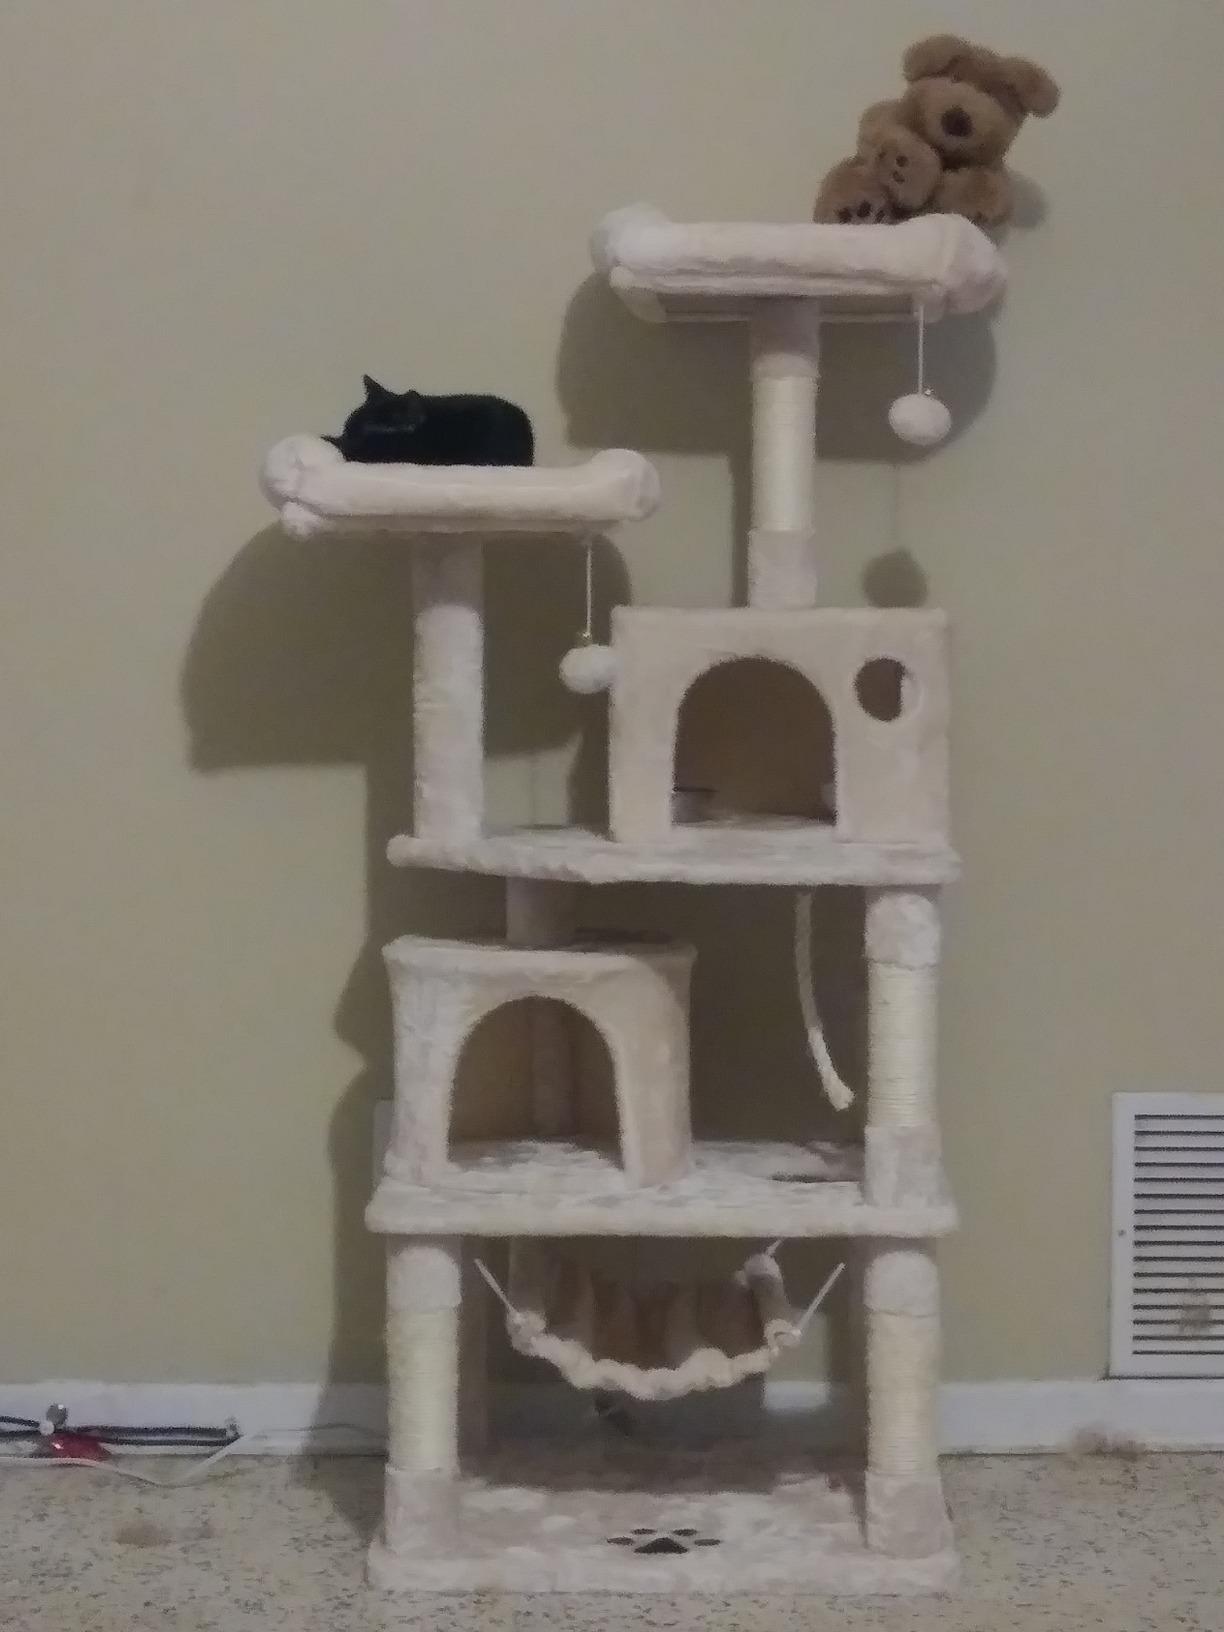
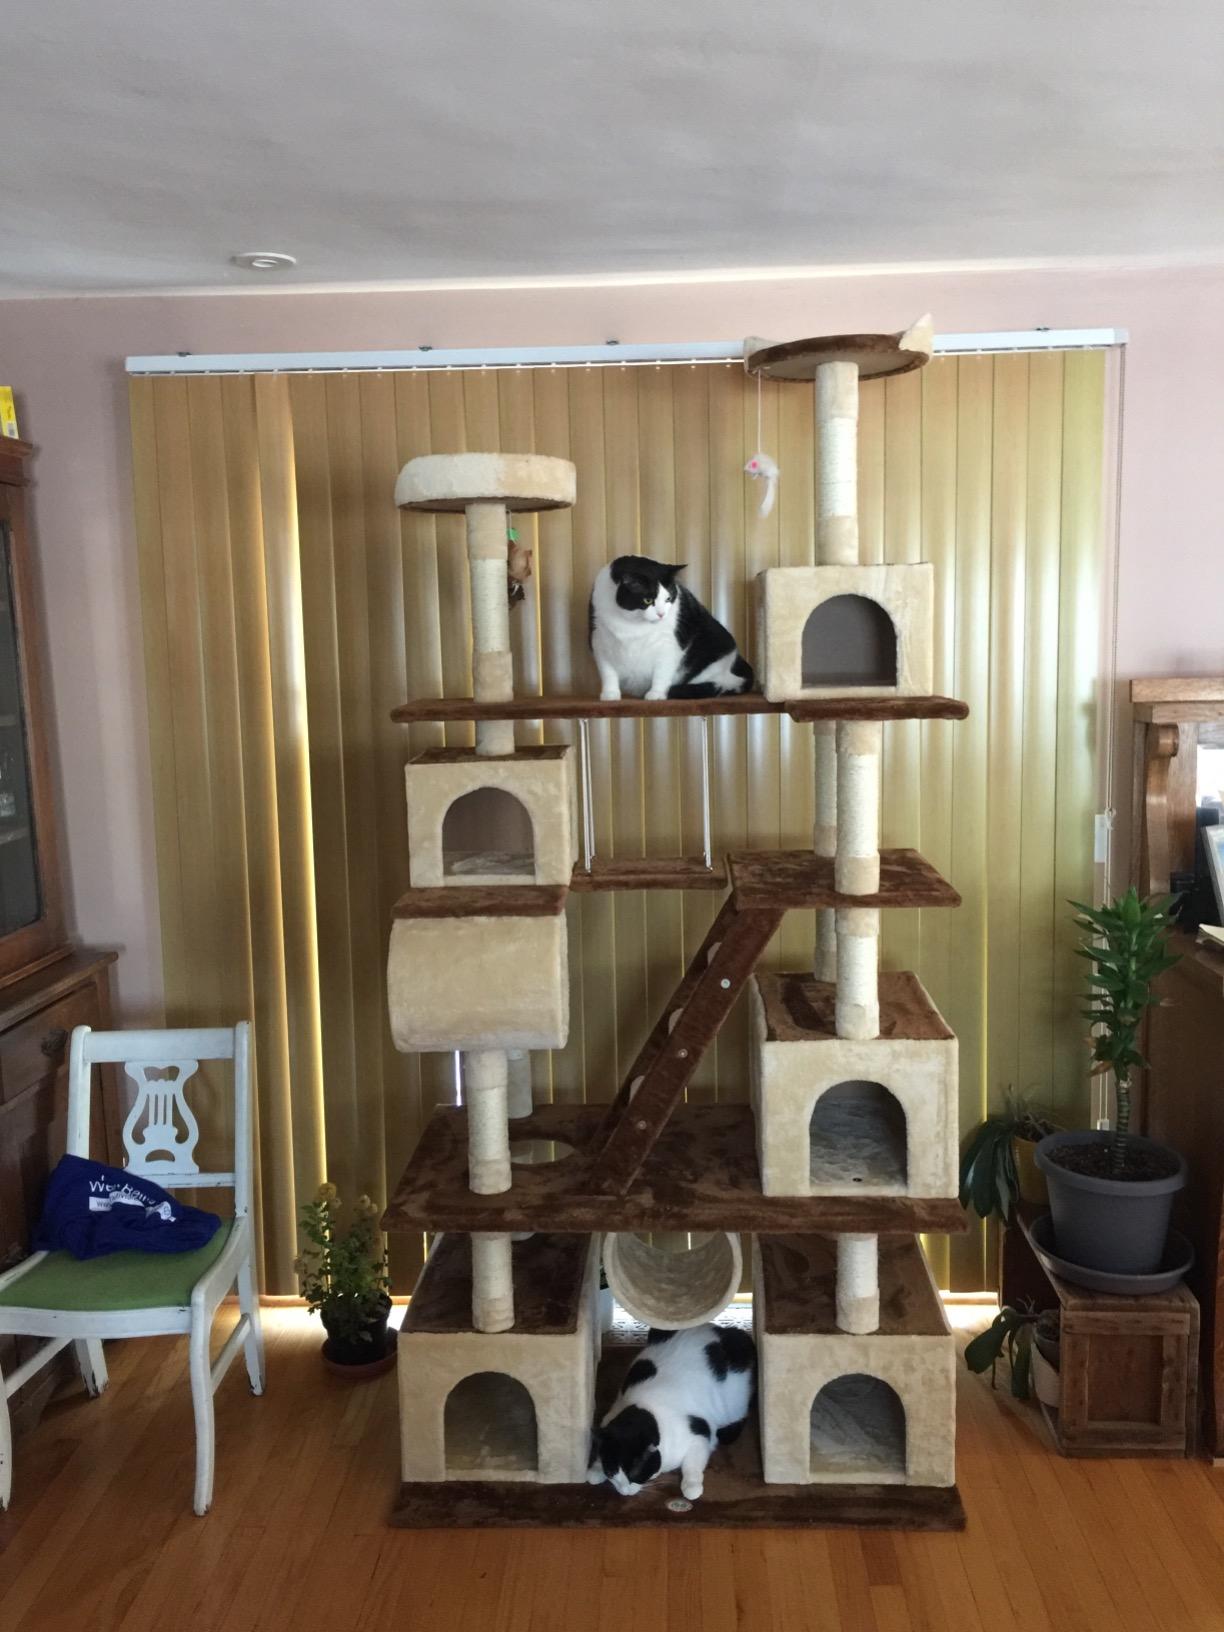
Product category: items_cat tree
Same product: no